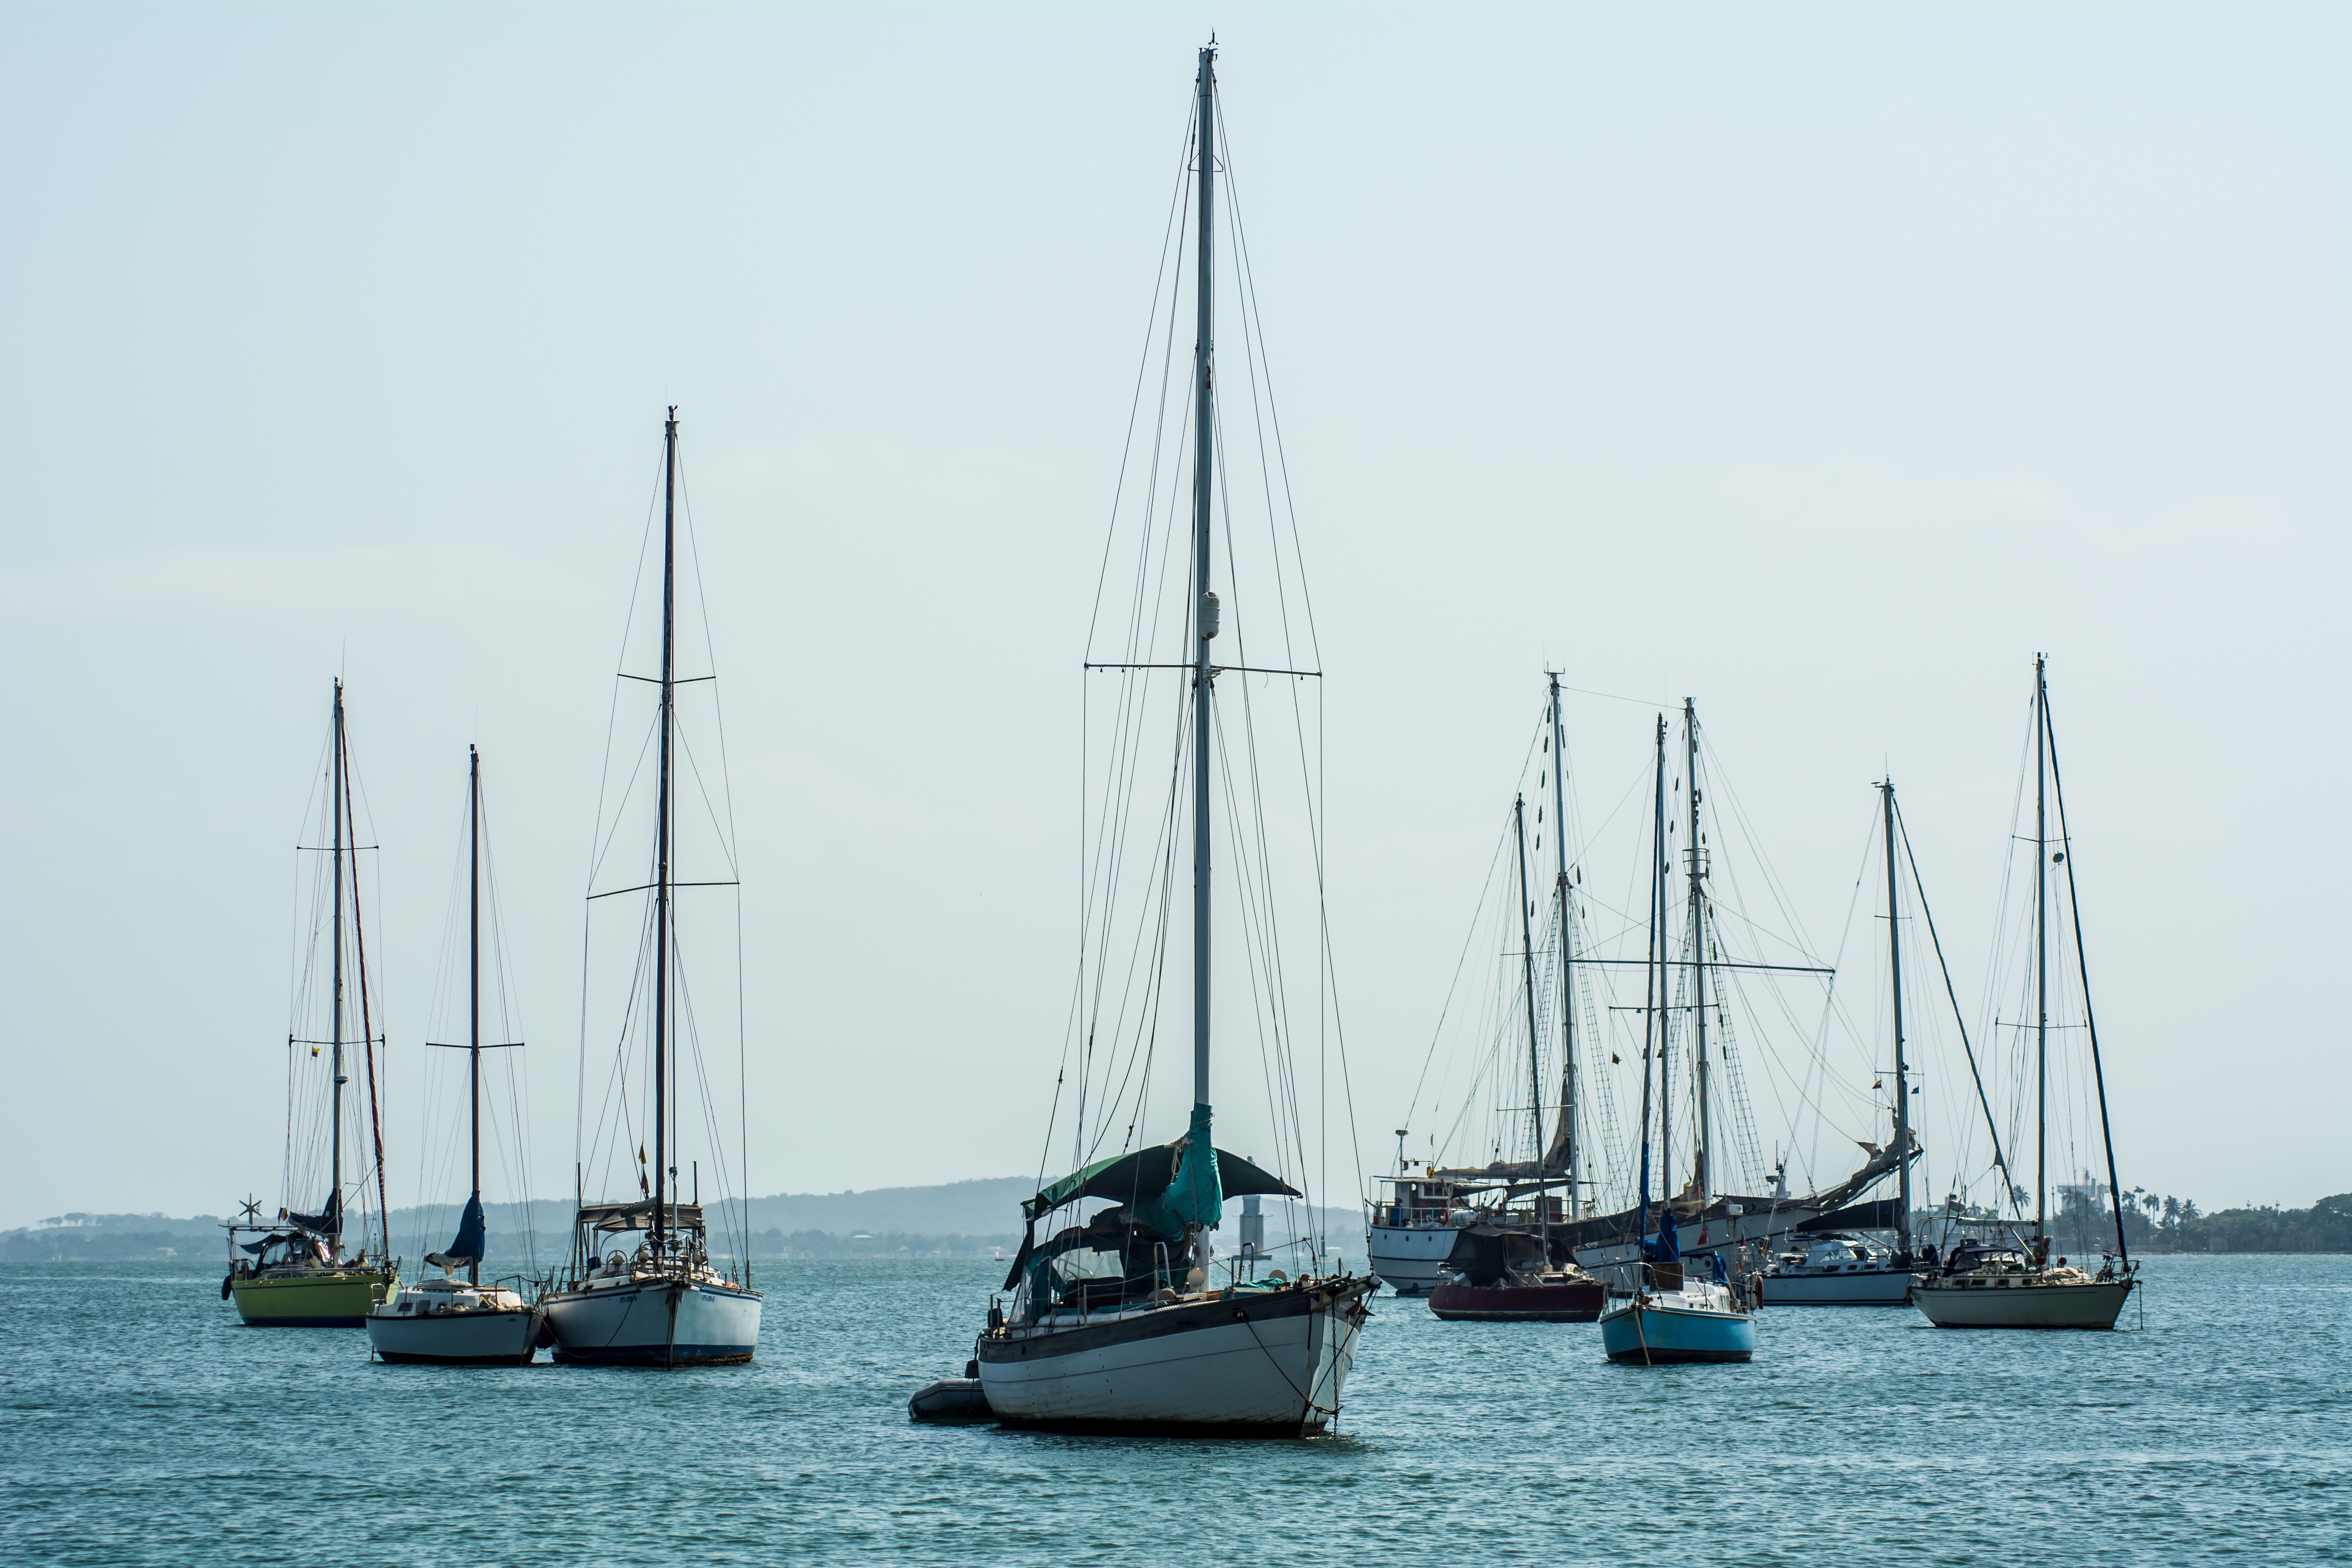
boat, vehicle, sail, sailing ship, sailing, sailboat, sea, ship, watercraft, tall ship, mast, yacht, marina, schooner, windjammer, dock, bay, windsports